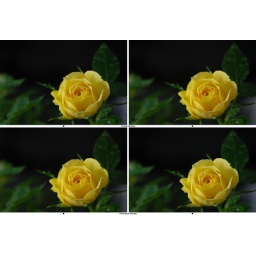
A baby yellow rose covered in water droplets. Taken with an SB-600 defused to the side.